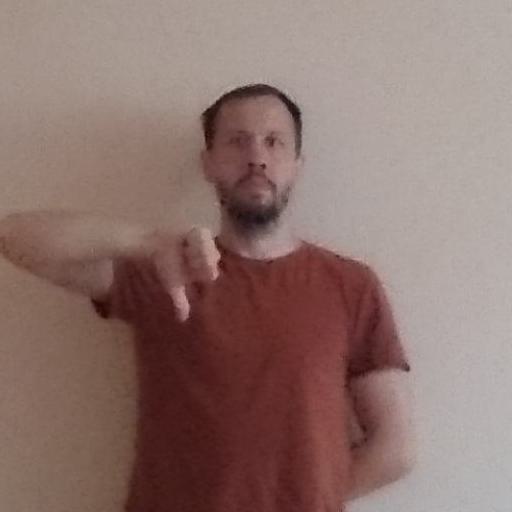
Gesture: dislike